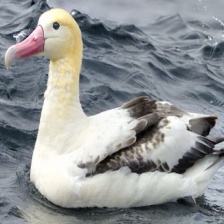
Species: ALBATROSS
Scientific name: DIOMEDEIDAE